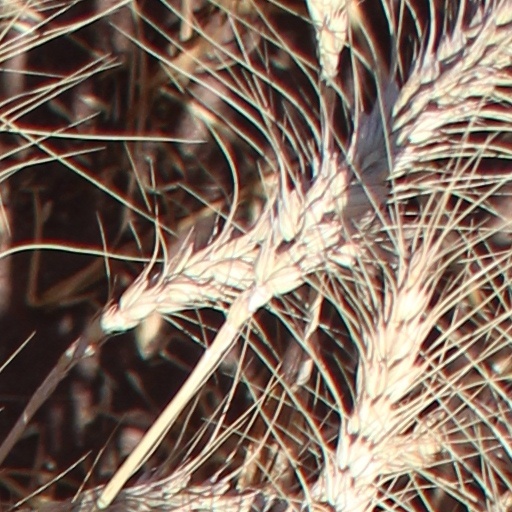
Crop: wheat